Archail

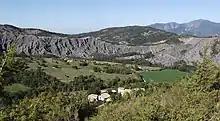
Archail village with black marl slopes to the west

Much of the commune consists of rounded hills of eroded black marl. The Pic de Couar (1,988m) is spectacular as is the Pas d'Archail (1,667m). The Ravine and Torrent of l'Areste is in the south in the hills.